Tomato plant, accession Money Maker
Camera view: vertical (180 deg); turntable rotation: 90 degrees
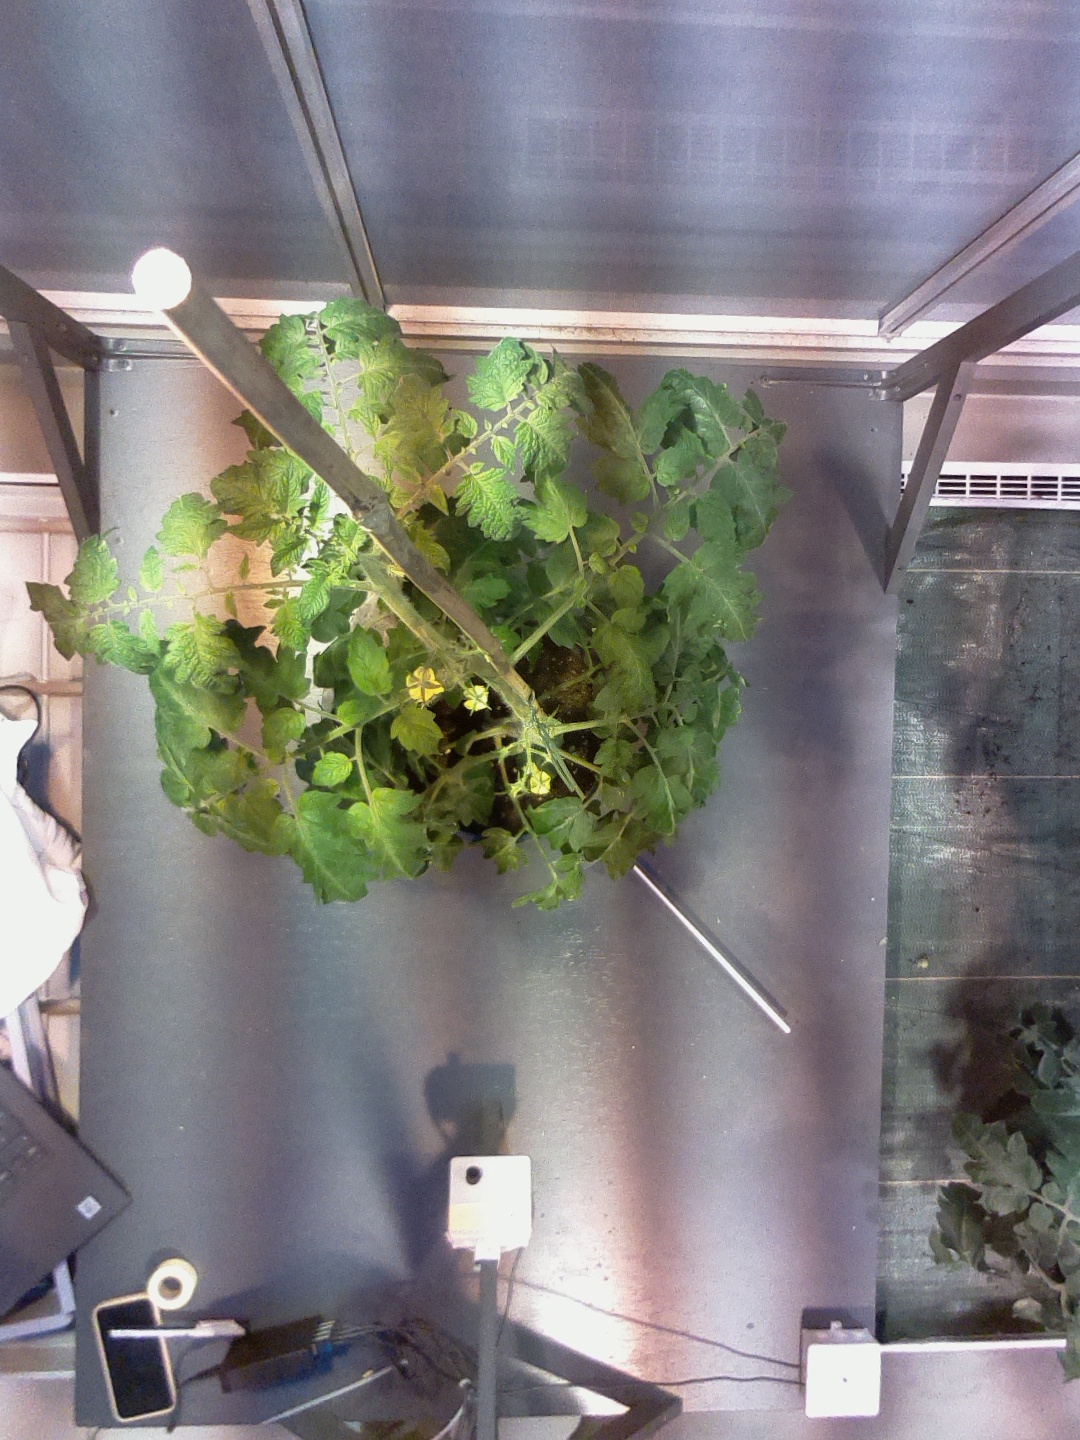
BBCH growth stage 66: Full flowering, 60%-70% of flowers open, more petals falling